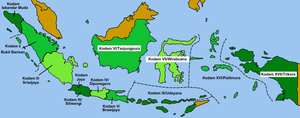
La Tentara Nasional Indonesia Angkatan Darat est l'armée de terre de la République d'Indonésie. Ses effectifs sont de 277 000 hommes.